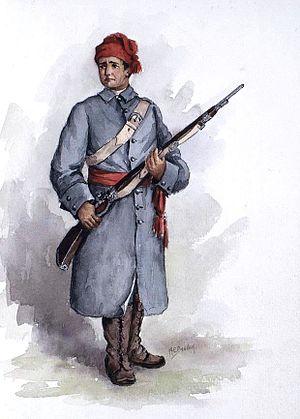
Milice canadienne française (1759) aquarelle sur crayon sur papier vélin - 15 x 23 cm
La milice canadienne, à l'époque de la Nouvelle-France, était une milice civile qui incluait tout habitant âgé entre 16 et 60 ans commandée par un capitaine de milice, obligatoire dans chaque paroisse pour la protection de la colonie. Chaque habitant devait avoir son fusil, de la poudre, des munitions en quantité suffisante et être toujours prêt à réagir en cas d'attaque ennemie ou partir en campagne.